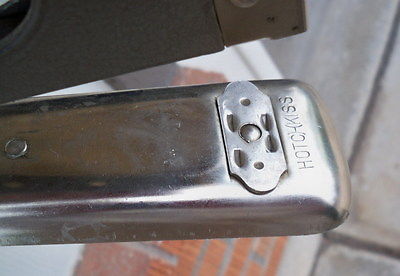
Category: stapler